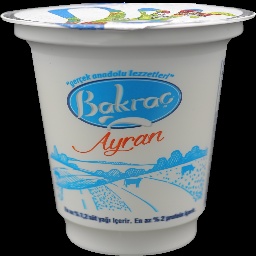
Label: ayran